Heideggerian terminology

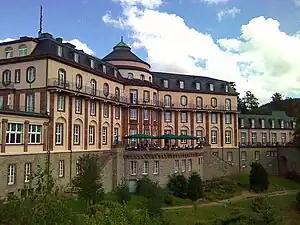
The hotel Castle ("the Bühl Height")

, or "the turn" is a term rarely used by Heidegger but employed by commentators who refer to a change in his writings as early as 1930 that became clearly established by the 1940s. Recurring themes that characterize much of the include poetry and technology. Commentators (e.g. William J. Richardson) describe, variously, a shift of focus, or a major change in outlook.